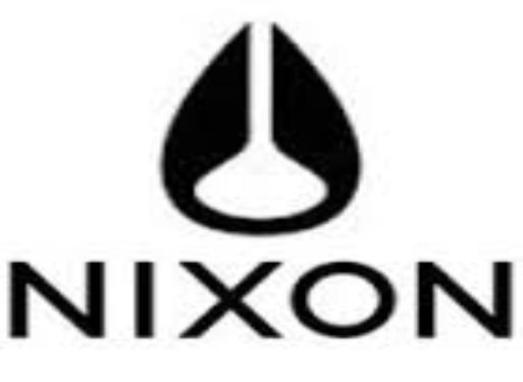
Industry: Electronic